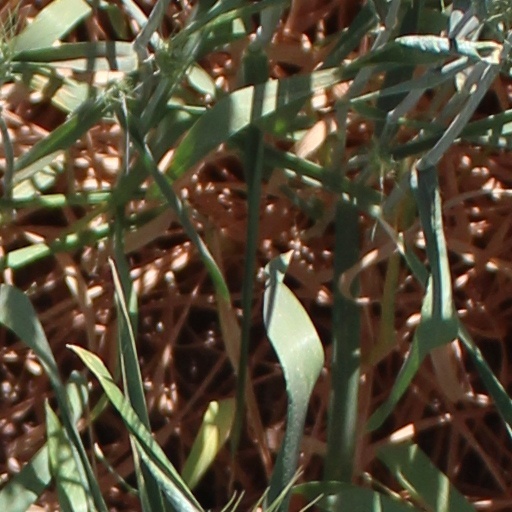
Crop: wheat